Prussian Reform Movement

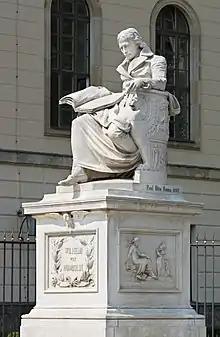
Statue of Humboldt in front of the Humboldt University in Berlin (1882)

For the reformers, the reform of the Prussian education system ("Bildung") was a key reform. All the other reforms relied on creating a new type of citizen who had to be capable of proving themselves responsible and the reformers were convinced that the nation had to be educated and made to grow up. Unlike the state reforms, which still contained corporative elements, the "Bildungsreform" was conceived outside all class structures. Wilhelm von Humboldt was the main figure behind the educational reform. From 1808, he was in charge of the department of religion and education within the ministry of the interior. Like Stein, Humboldt was only in his post for a short time, but was able to put in place the main elements of his reforms.